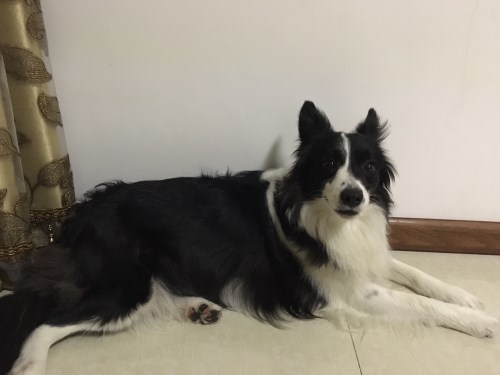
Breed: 2594-n000109-Border_collie